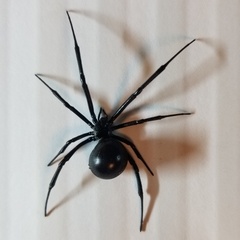
Species: Lactrodectus_hesperus